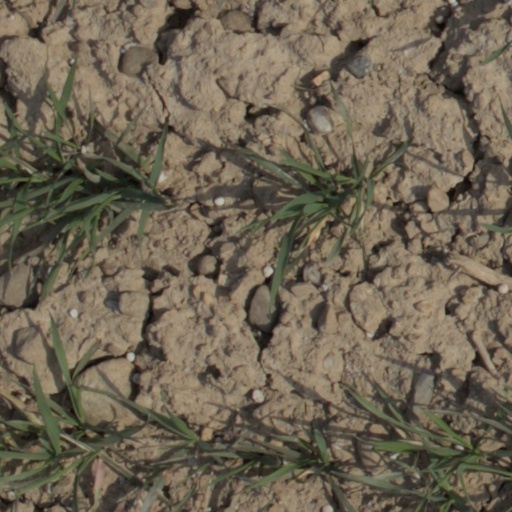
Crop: wheat